Two Tough Guys

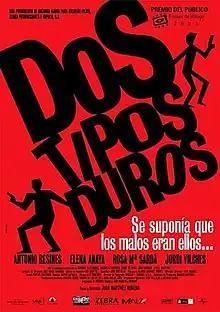
Film poster

Two Tough Guys is a 2003 Spanish black comedy thriller film directed by which stars Antonio Resines, Elena Anaya, Rosa María Sardá, and Jordi Vilches.